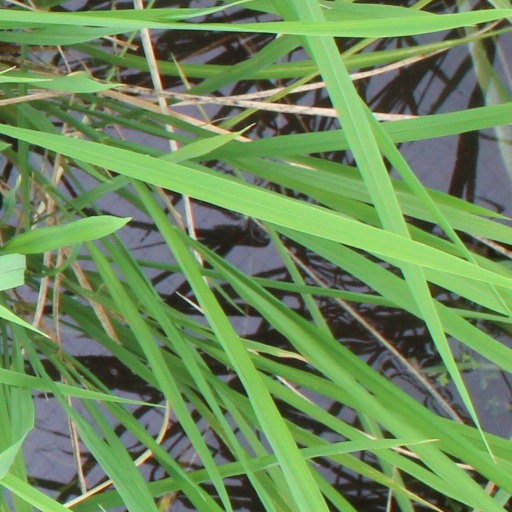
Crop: rice